Ikarus Kurir

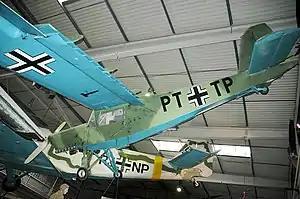

The Ikarus Kurir is a single-engined high-wing monoplane designed in Yugoslavia for army liaison and air ambulance work from small airfields. Built in large numbers, it served with the Yugoslav Air Force (JRV) until 1972, when it entered civilian use.